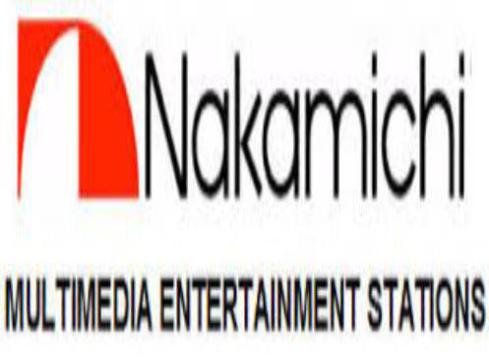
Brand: nakamichi-2
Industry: Necessities